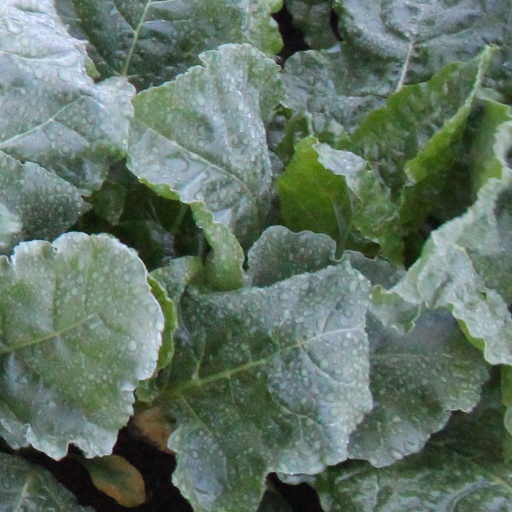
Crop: sugar beet